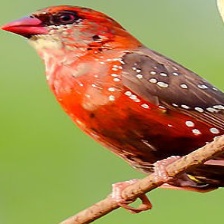
Species: AVADAVAT
Scientific name: AMANDAVA AMANDAVA